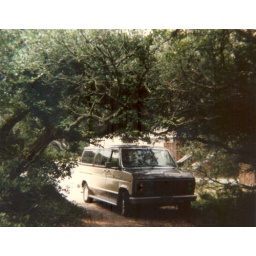
pawleys island 1986 - van under tree canopy